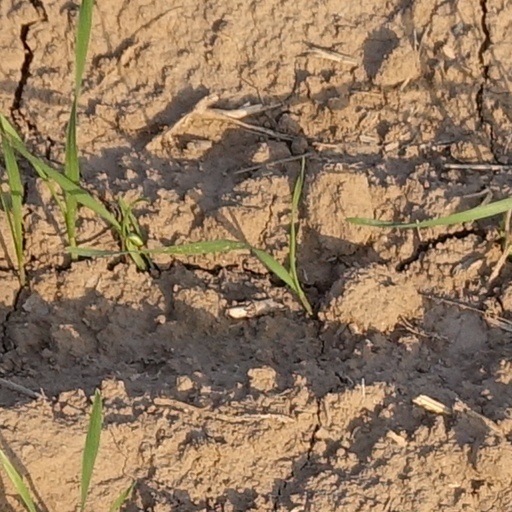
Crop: wheat